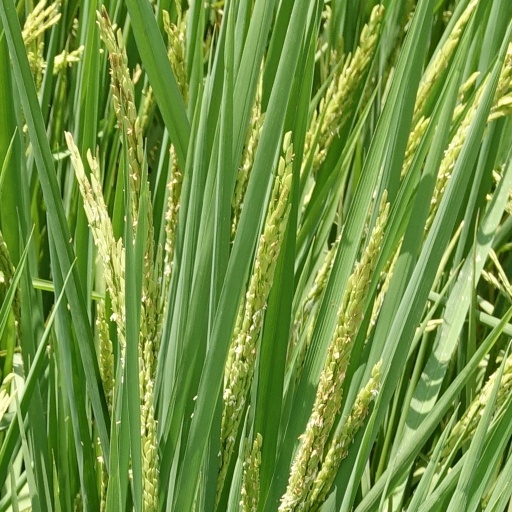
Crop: rice